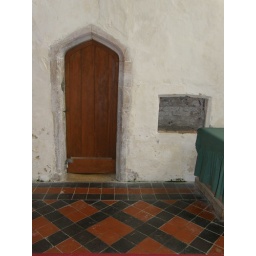
The 'wafer oven' set in the wall of the tower